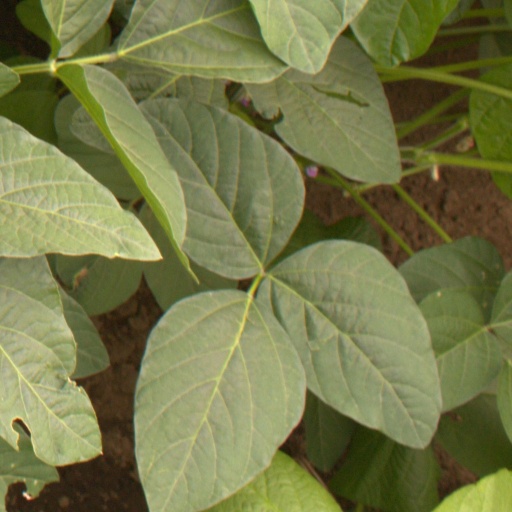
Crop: soybean